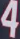
Number: 4